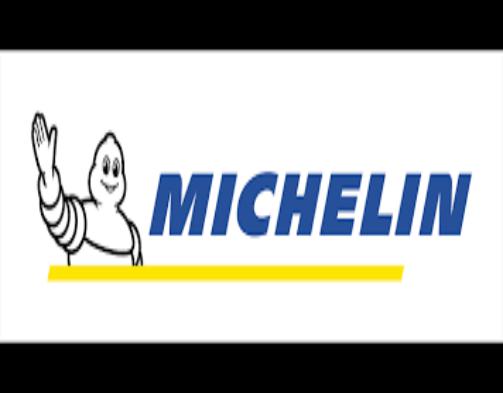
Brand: michelin
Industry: Others